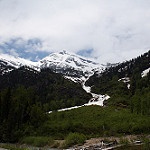
Label: mountain